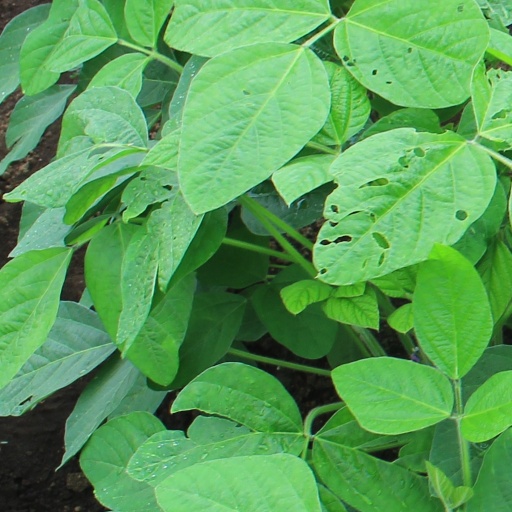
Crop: soybean